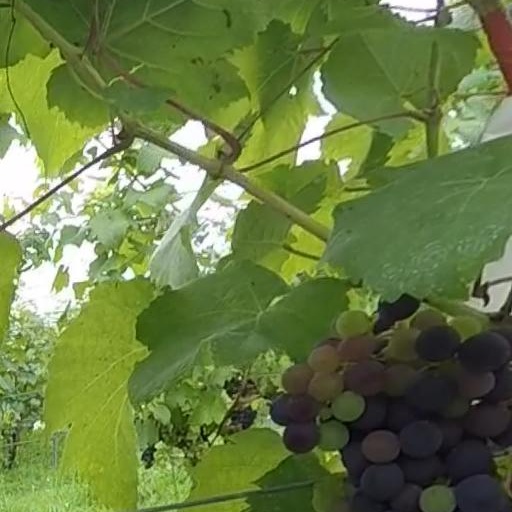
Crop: grape